List of Buddy Complex episodes

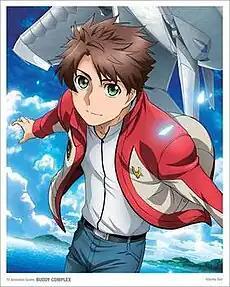

"Buddy Complex" is a 2014 Japanese mecha anime series produced by Sunrise in collaboration with Bandai Visual, Bandai Channel, Lantis, Banpresto, and Bandai Namco Games under Bandai Namco Holdings.